Kirby Hall

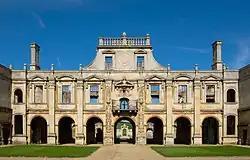
Kirby Hall in 2016

Kirby Hall is a Grade I listed Elizabethan country house, located near Gretton, Northamptonshire, England. The nearest main town is Corby. One of the great Elizabethan houses of England, Kirby Hall was built in 1570 for Sir Humphrey Stafford of Blatherwick. In 1575, Sir Christopher Hatton of Holdenby purchased the property, Hatton was Lord Chancellor to Queen Elizabeth I. It is a leading and early example of the Elizabethan prodigy house. Construction on the building began in 1570, based on the designs in French architectural pattern books and expanded in the Classical style over the course of the following decades. The house is now in a semi-ruined state with many parts roof-less although the Great Hall and state rooms remain intact. The gardens, with their elaborate "cutwork" design, complete with statues and urns, have been recently restored.